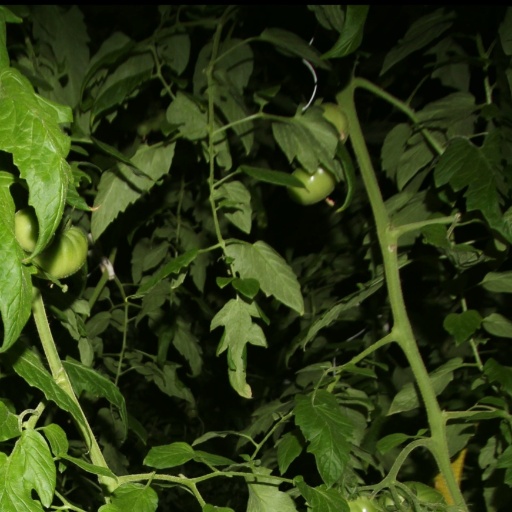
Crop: tomato